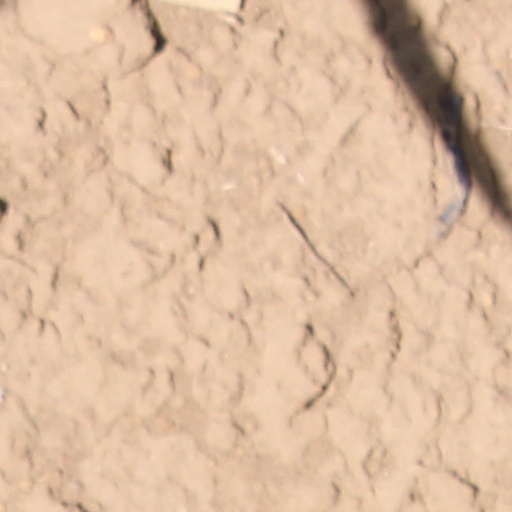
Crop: wheat